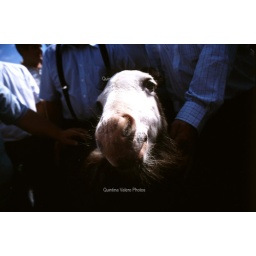
Gypsy men checking the horses at the Hormonsden gypsy horse fair in England, September 2007